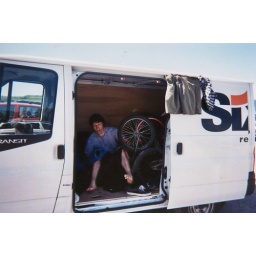
Trapped in the back of a Sixt hire van with six bikes piled up turns you insane.